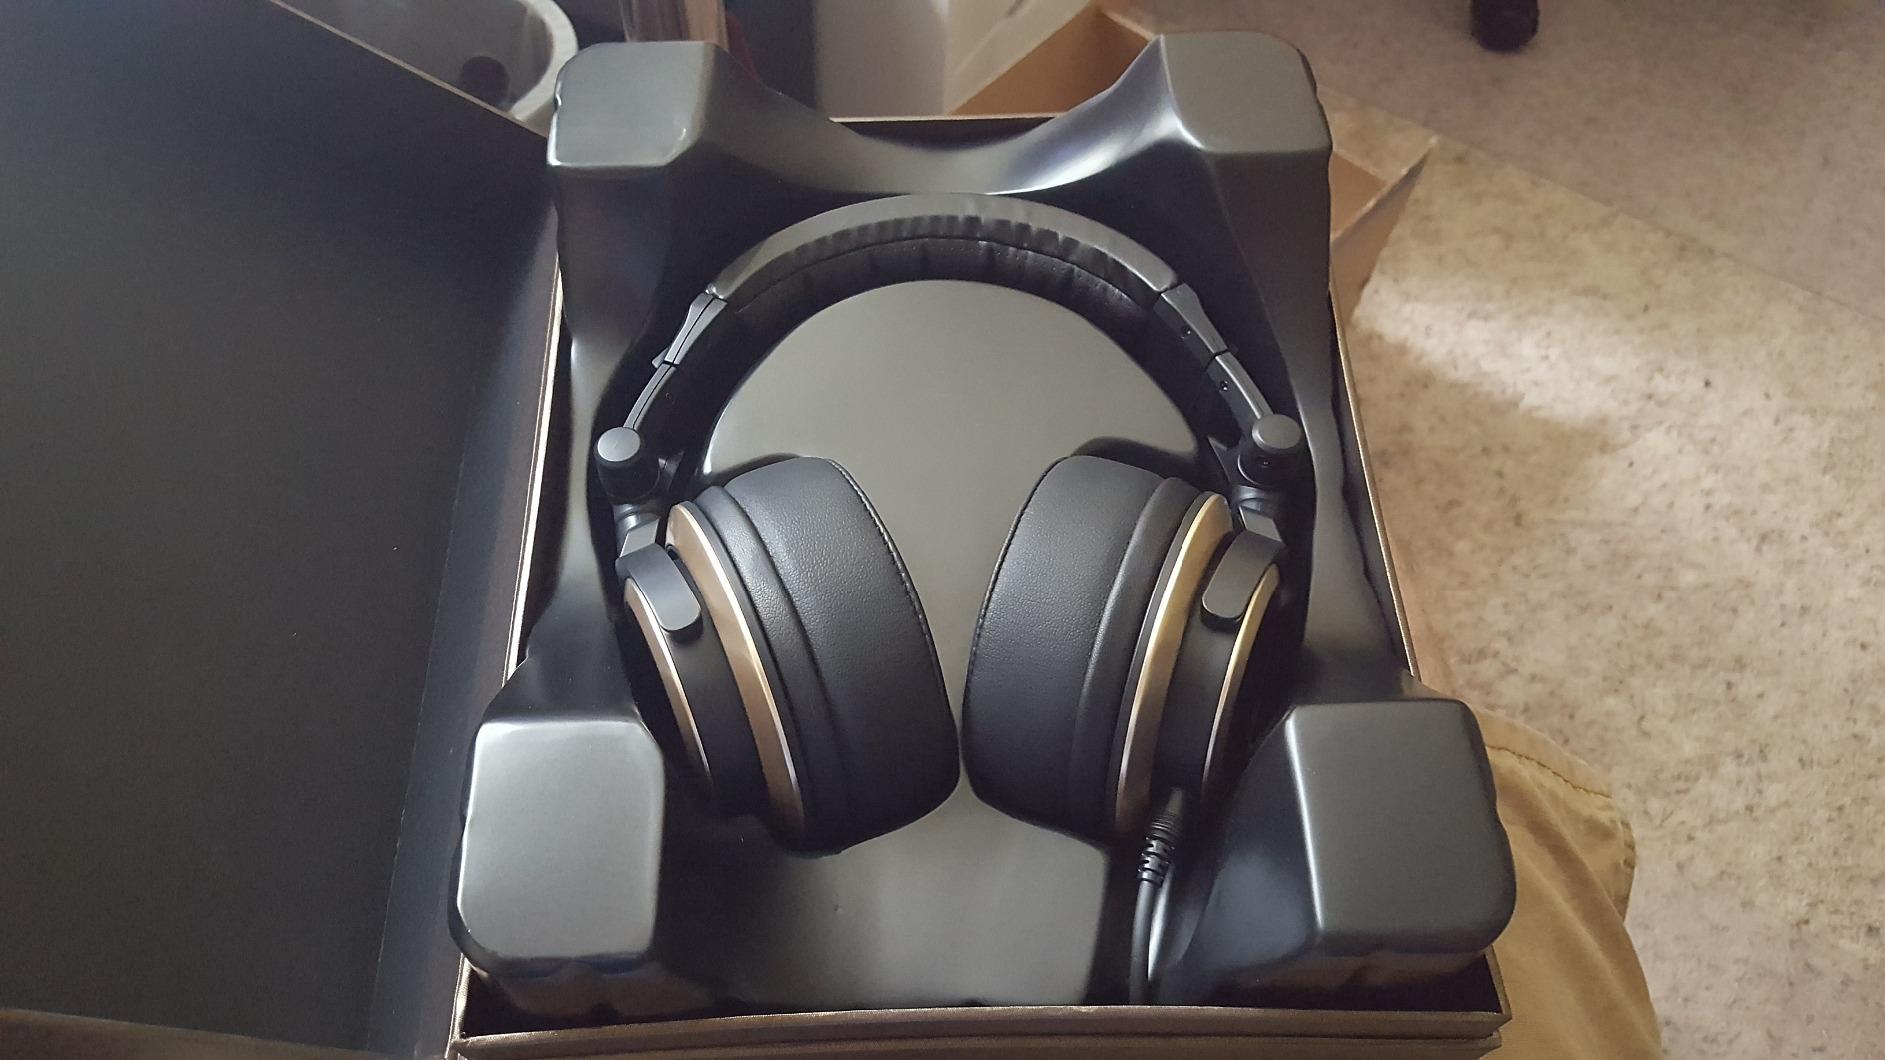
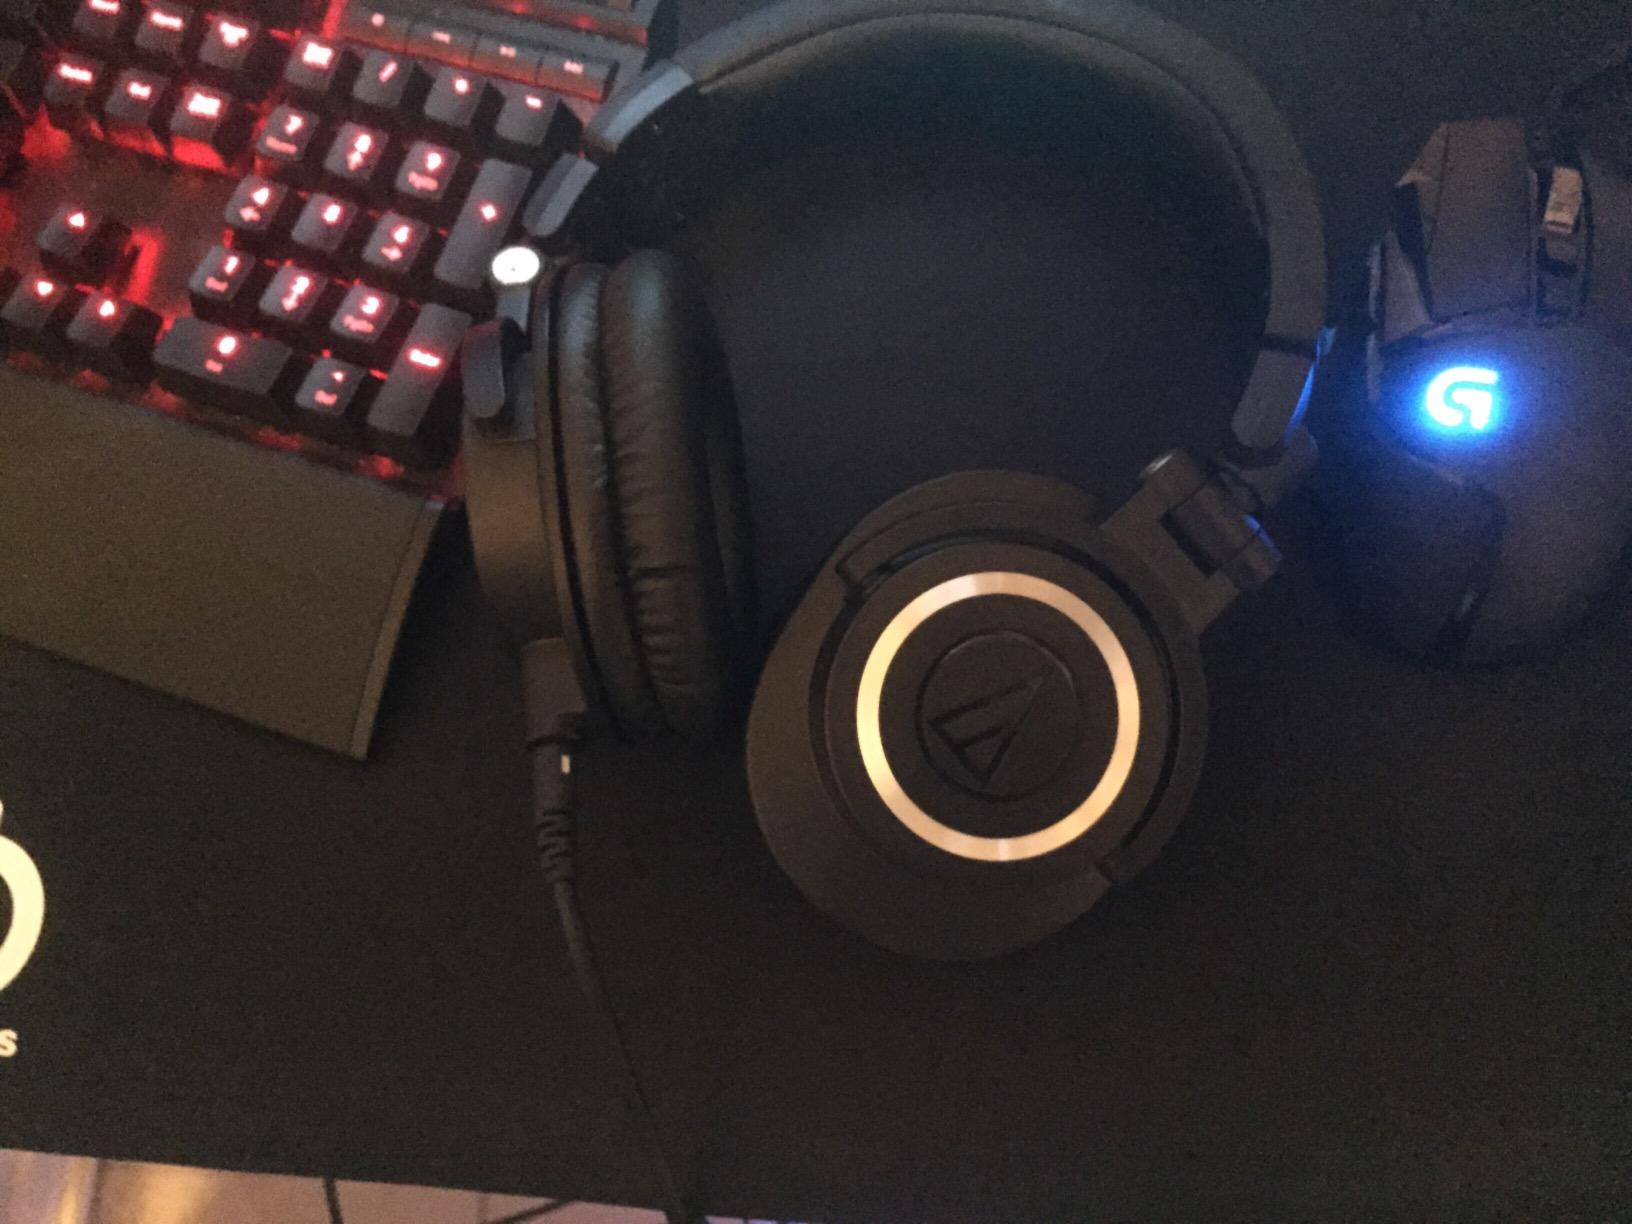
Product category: headphones
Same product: no